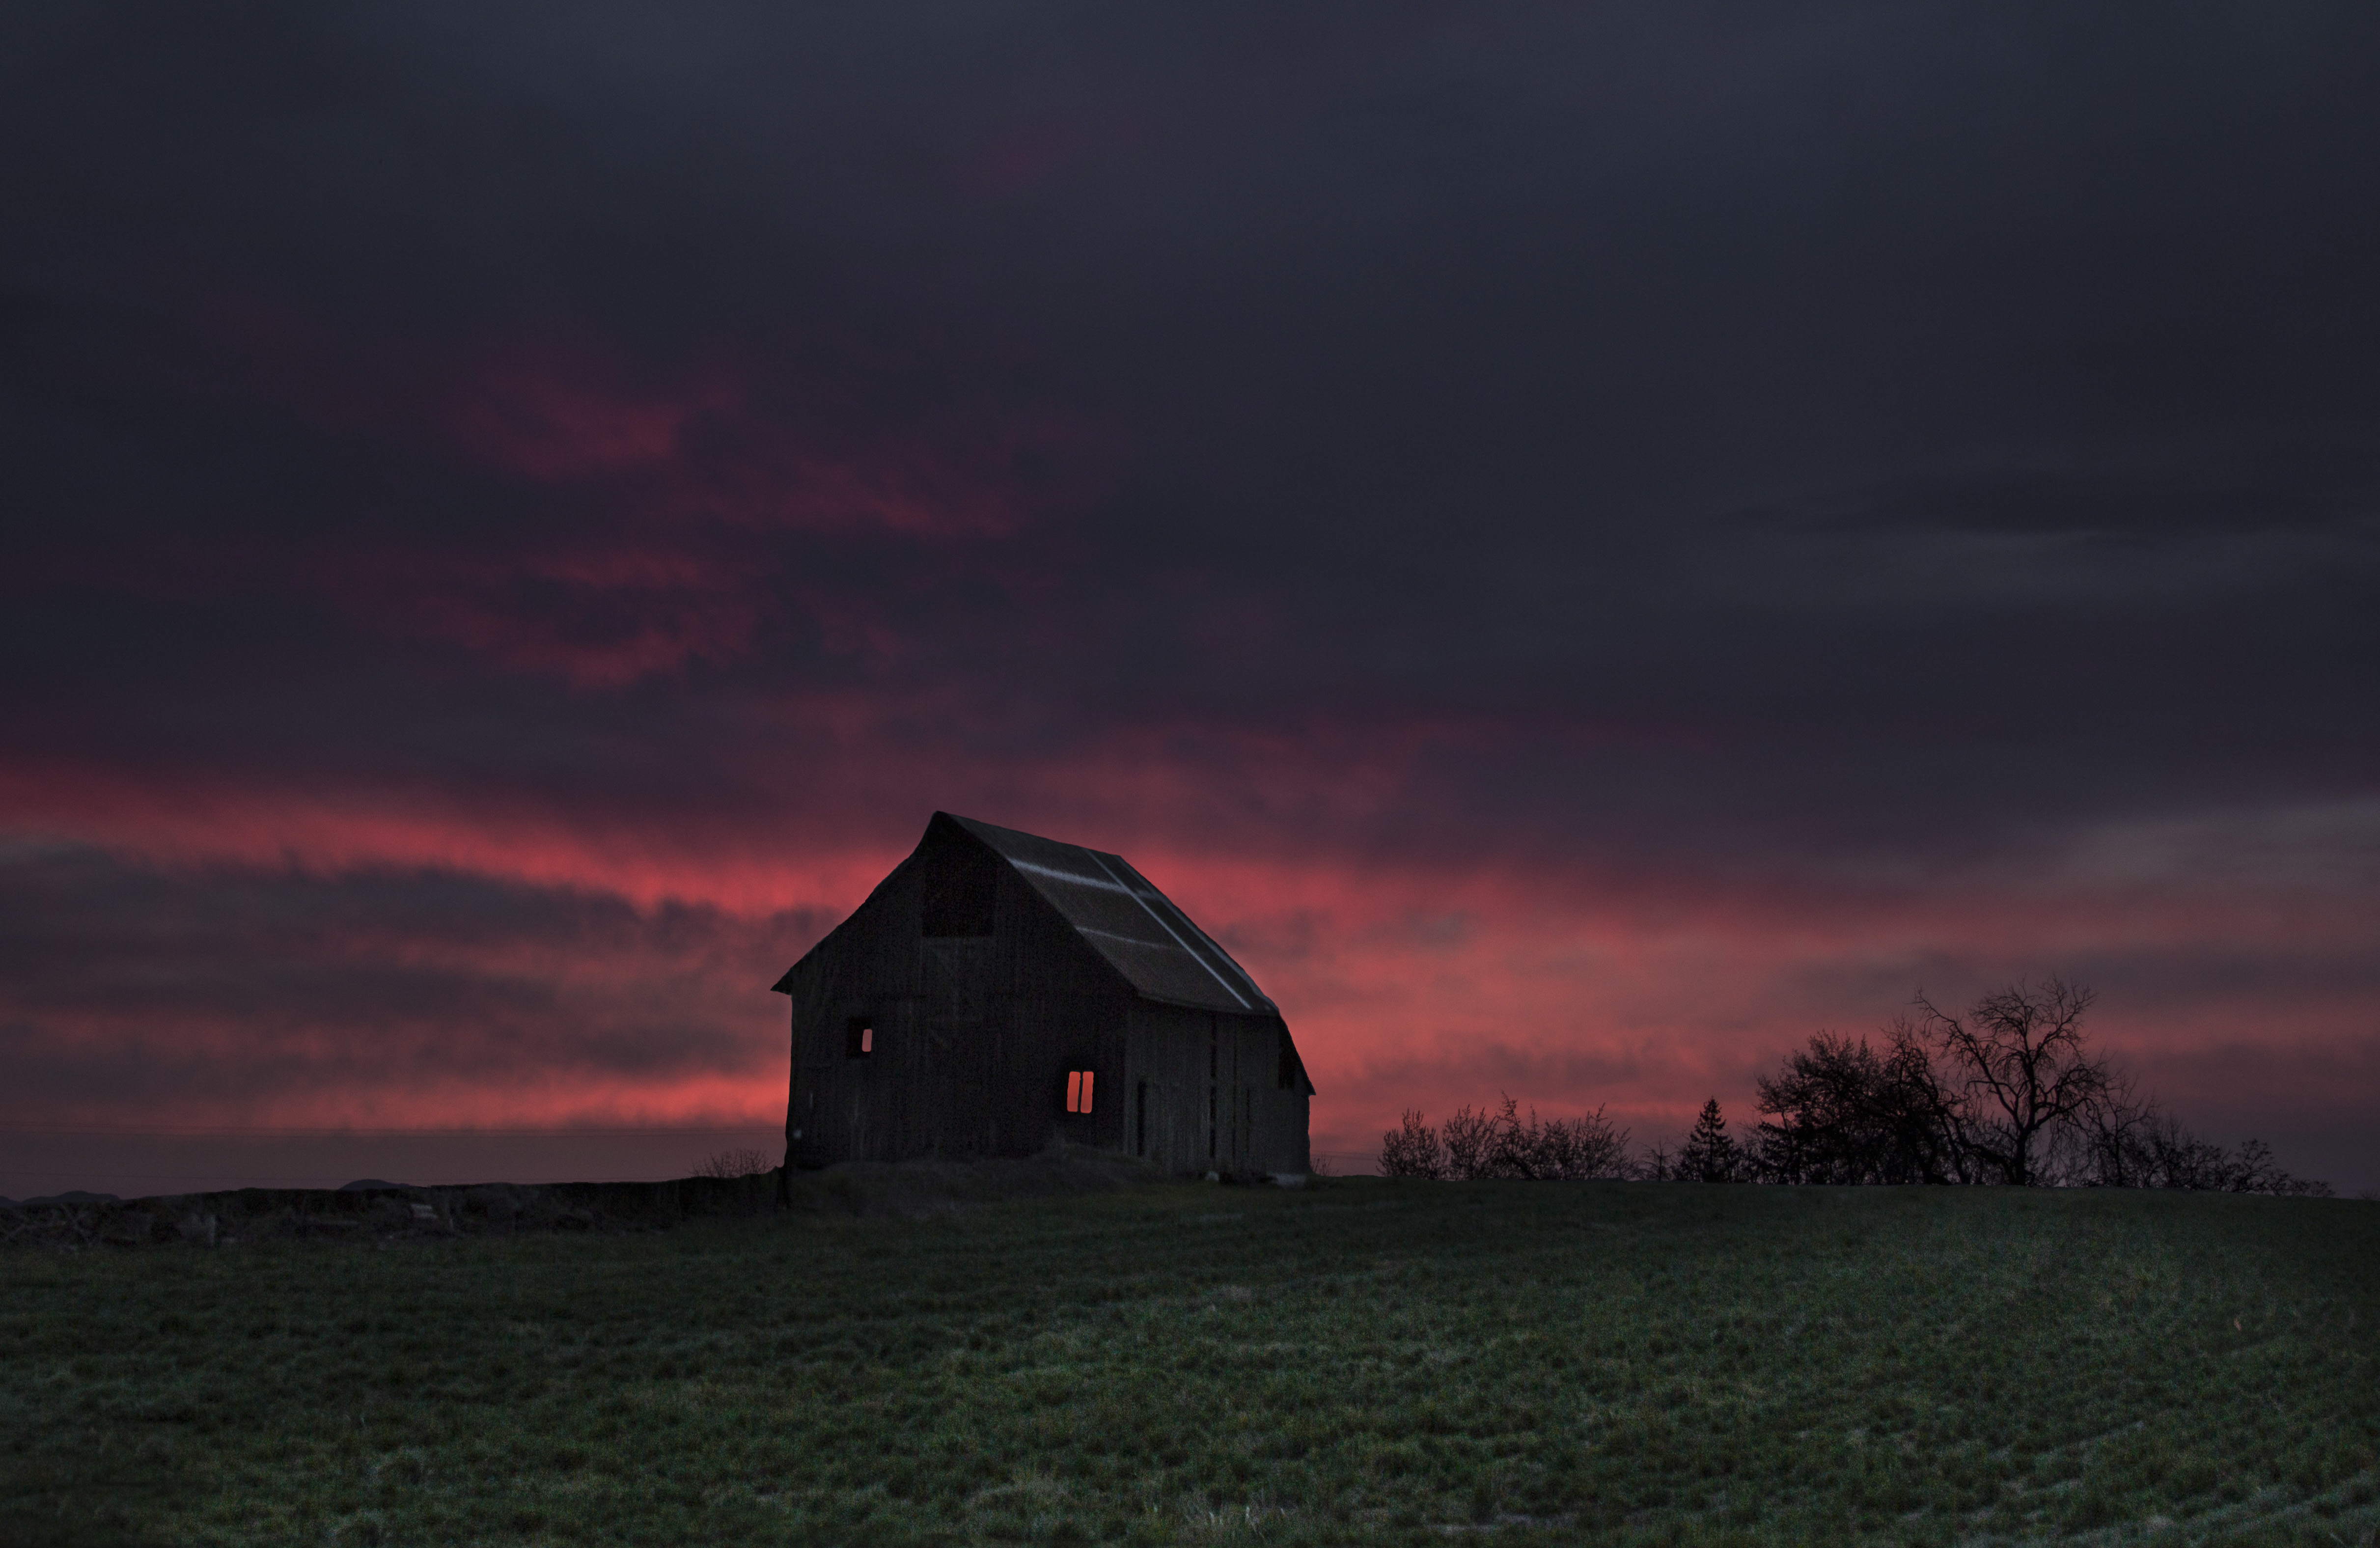
sky, cloud, red, grassland, barn, atmospheric phenomenon, natural landscape, rural area, house, dusk, darkness, night, farm, prairie, evening, grass, tree, atmosphere, landscape, sunset, plain, photography, horizon, building, field, meadow